Kip Thorne

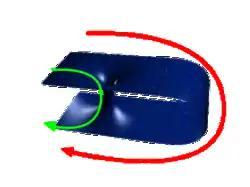
A wormhole is a short cut connecting two separate regions in space. In the figure the green line shows the short way through wormhole, and the red line shows the long way through normal space.

Thorne's research has principally focused on relativistic astrophysics and gravitation physics, with emphasis on relativistic stars, black holes and especially gravitational waves. He is perhaps best known to the public for his controversial theory that wormholes can conceivably be used for time travel. However, Thorne's scientific contributions, which center on the general nature of space, time, and gravity, span the full range of topics in general relativity.